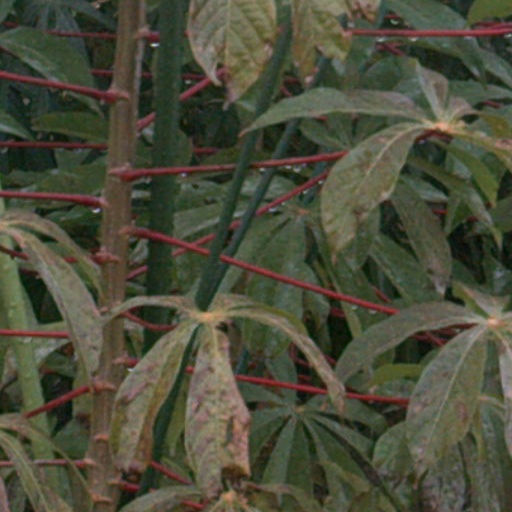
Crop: cassava